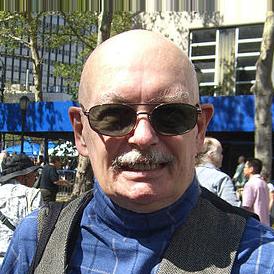
Age: 69